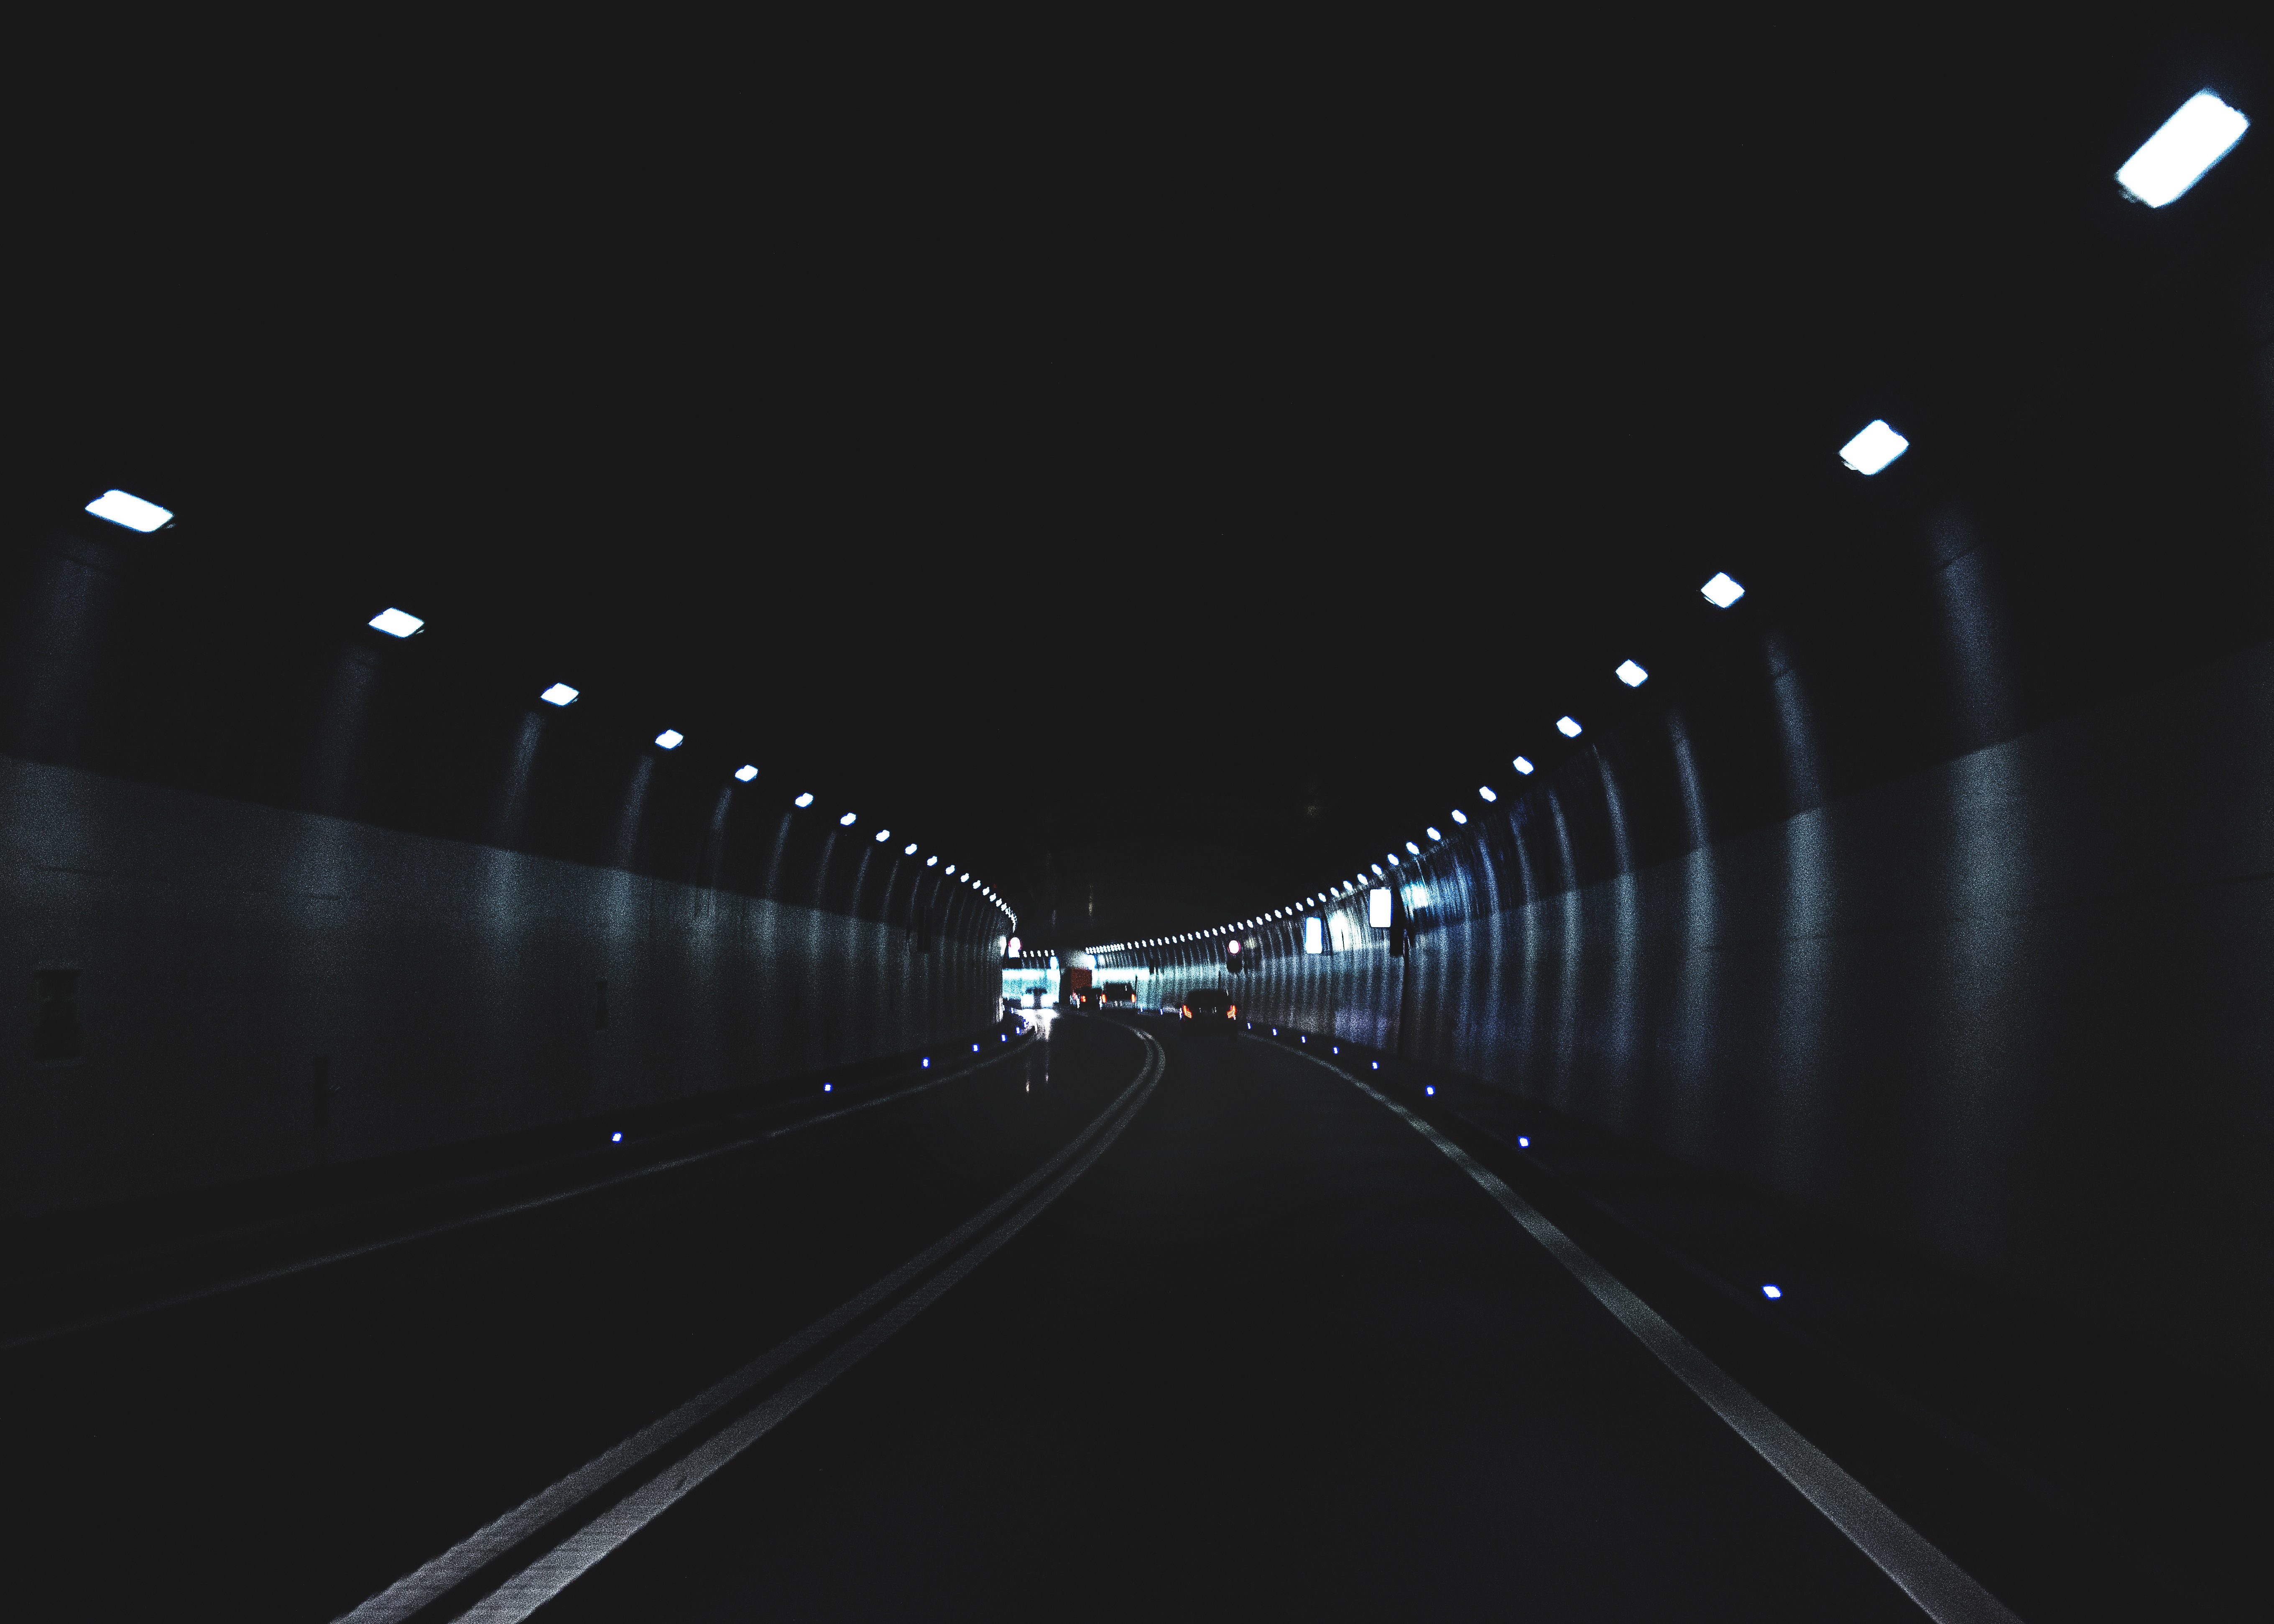
light, black and white, night, highway, tunnel, line, darkness, monochrome, infrastructure, monochrome photography